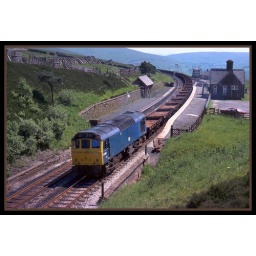
A single class 25 splutters through Dent Station with a seemingly endless train of 4-wheeled plate wagons in tow.